Dennis Rodman

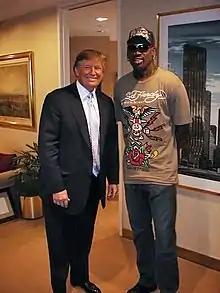
Rodman with Donald Trump for "Celebrity Apprentice"

After his NBA career, Rodman took a long break from basketball and concentrated on his film career and on wrestling.